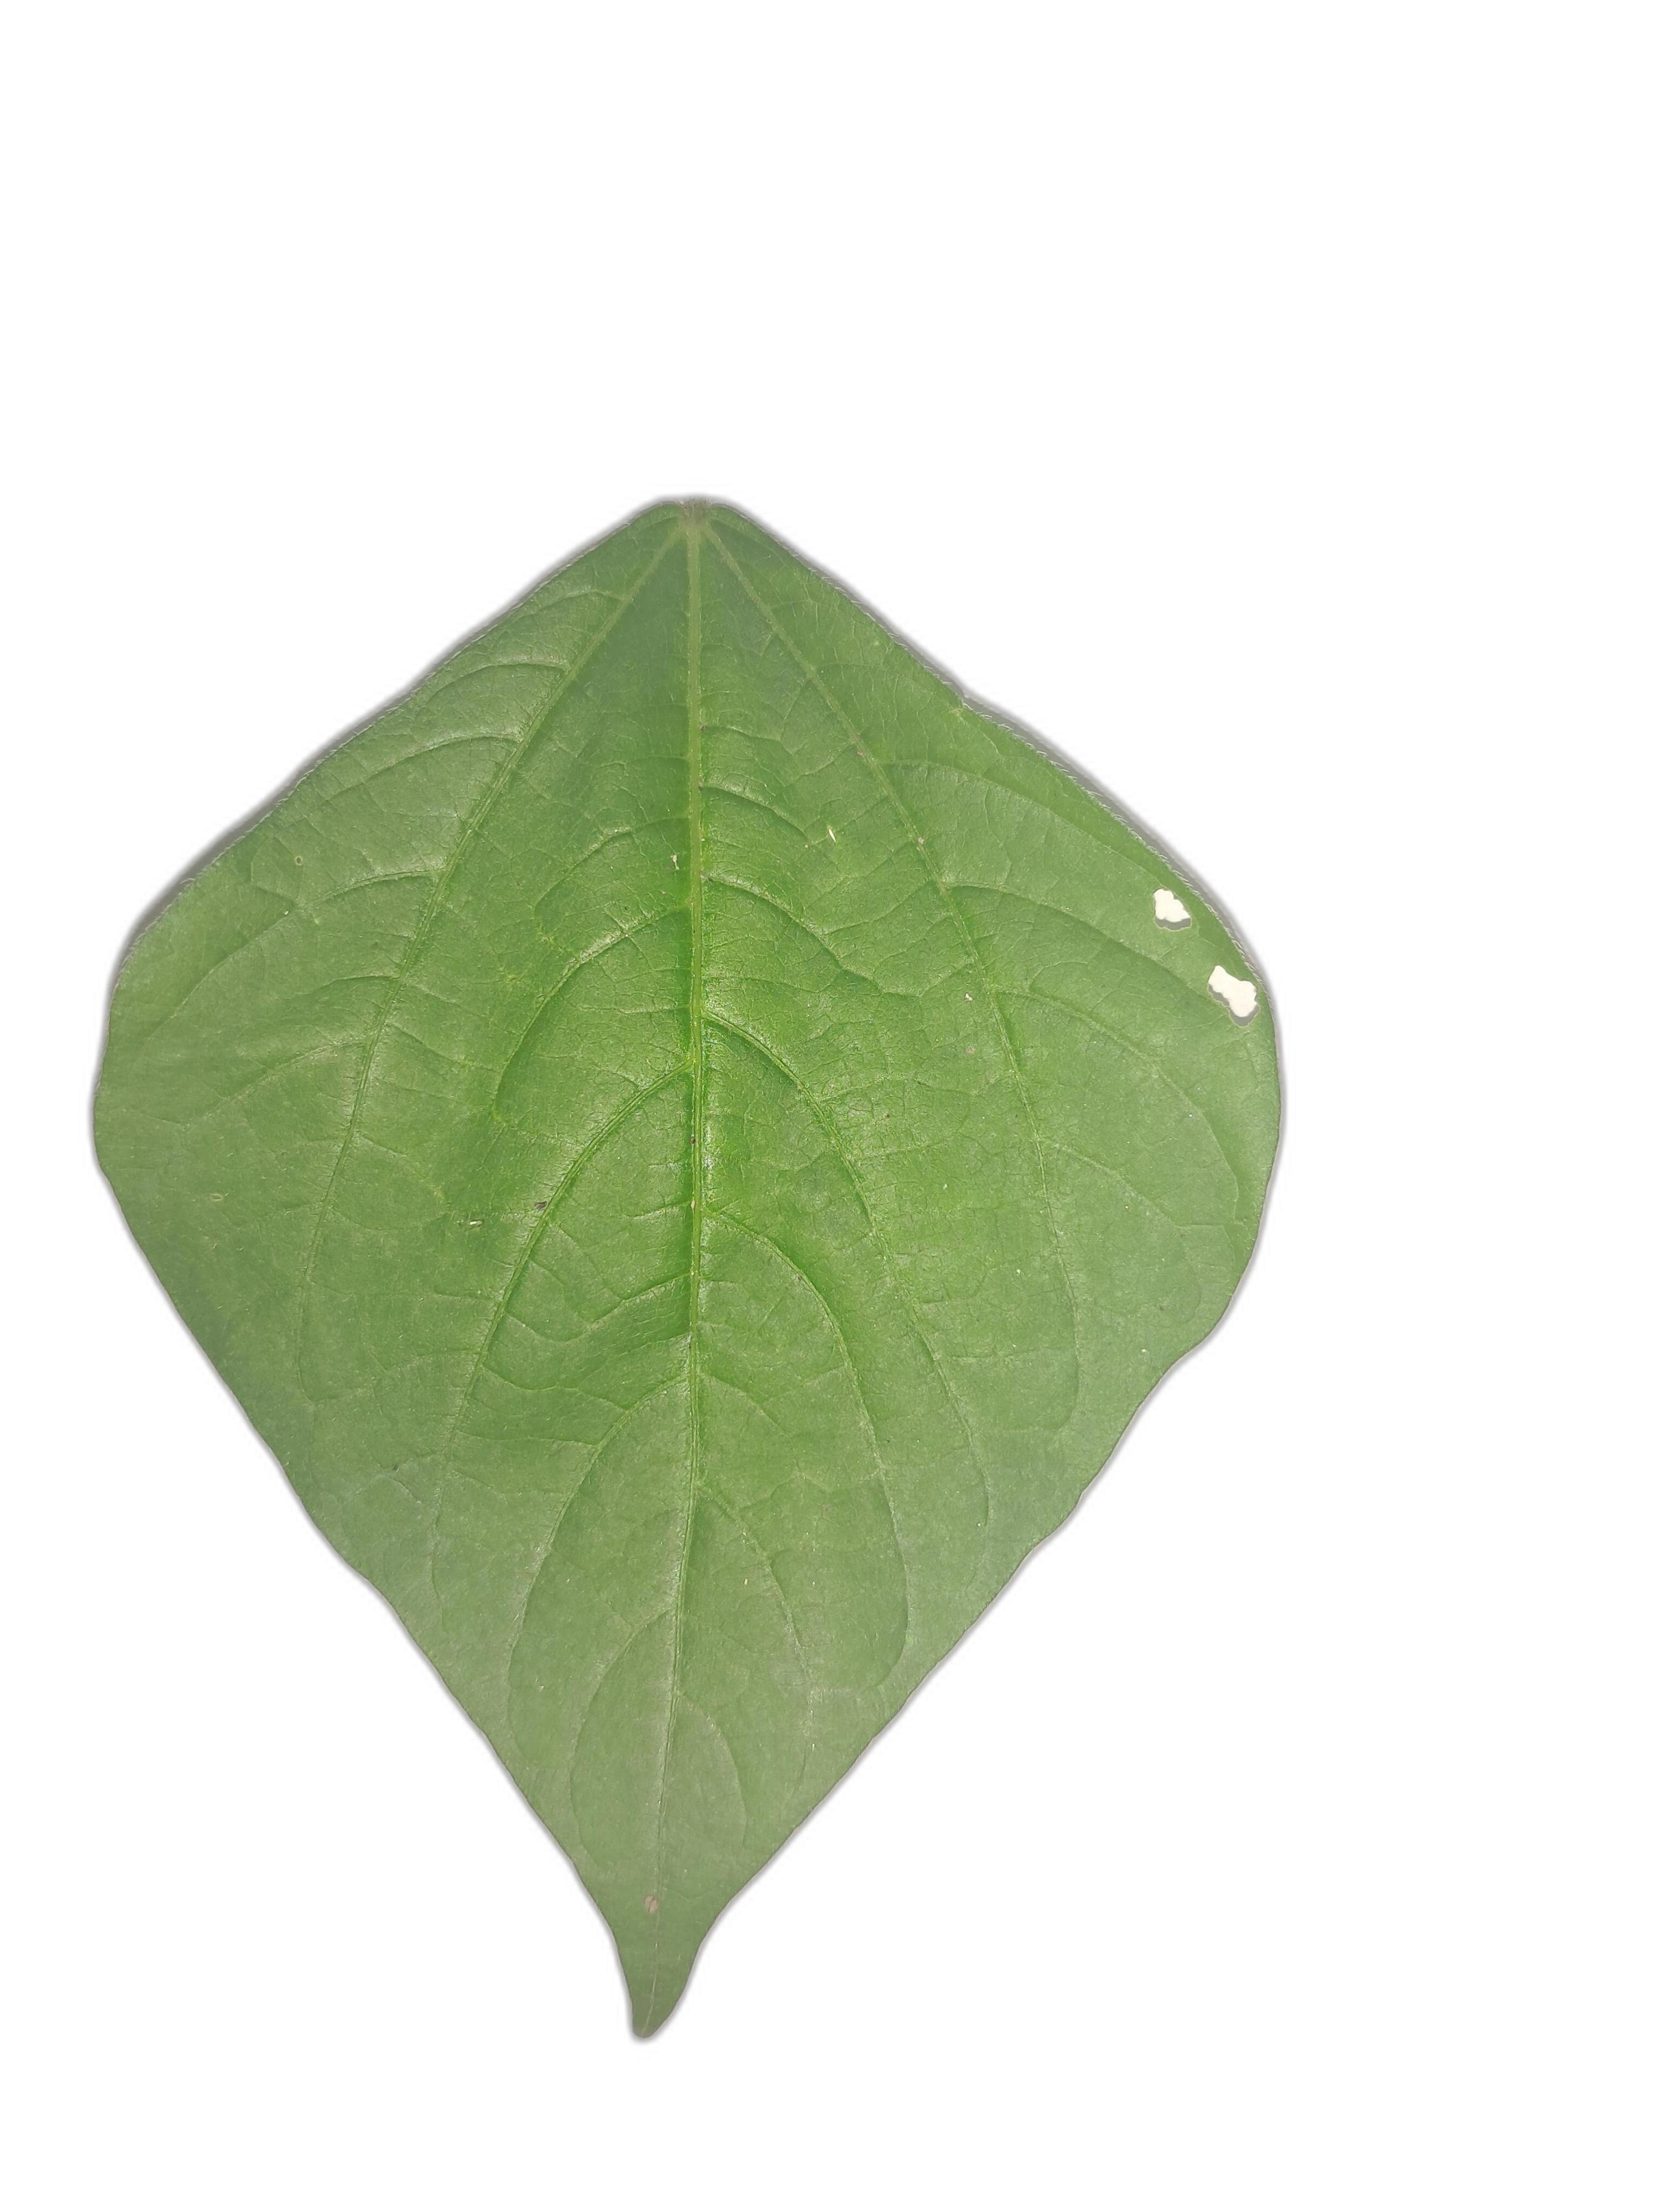
Label: Healthy